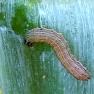
Crop: Onion
Condition: caterpillar-p